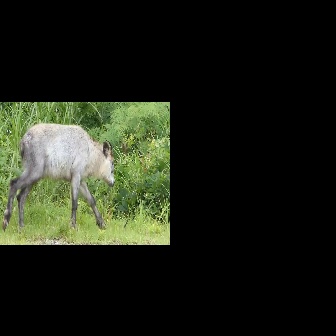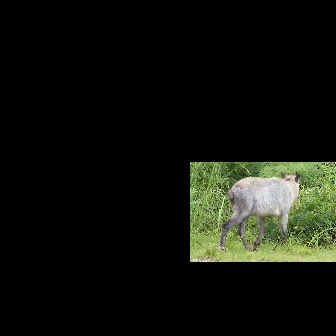
  Please identify the target specified by the bounding box [1,122,114,235] in the first image and locate it in the second image. Return the coordinates in [x_min,y_min,x_max,y_max] format.
Answer: [217,170,300,254]